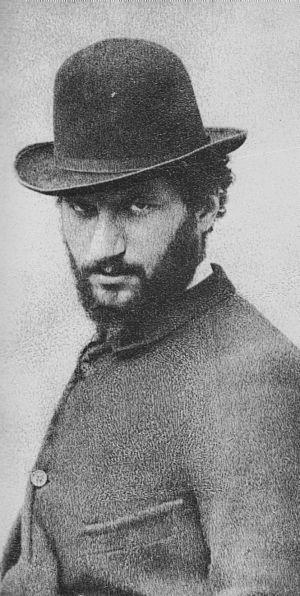
Emilio Longoni, né le 9 juillet 1859 à Barlassina ou à Seveso, et mort le 29 novembre 1932 à Milan, est un peintre italien.